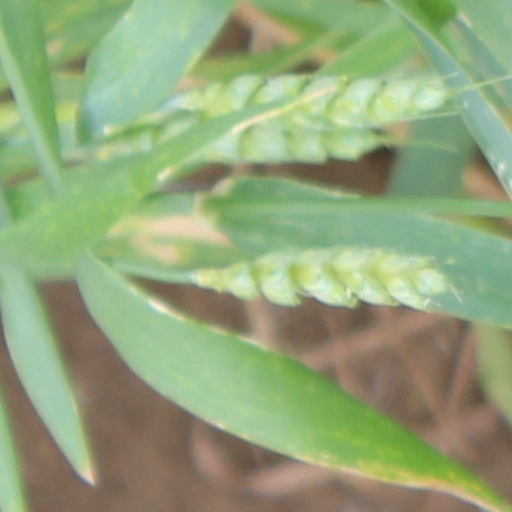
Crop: wheat